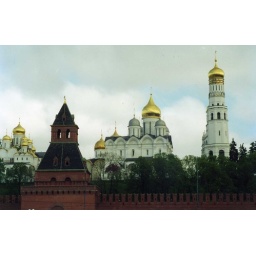
A tower on the Kremlin wall backed by the golden domes of exquisite Russian orthodox churches inside the Kremlin.